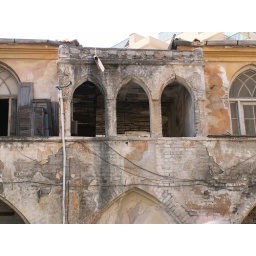
my favorite old building in the street